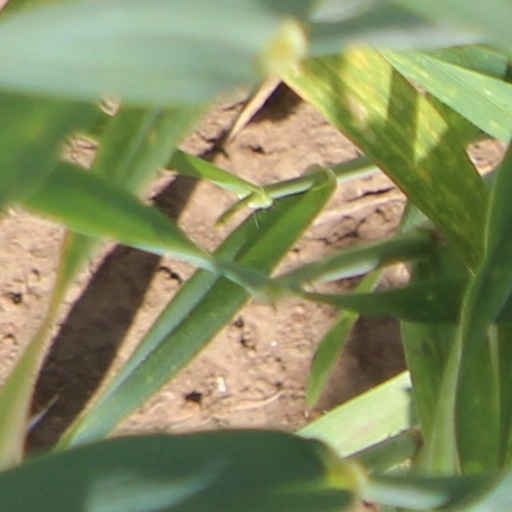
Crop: wheat